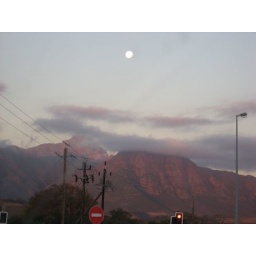
yet another gorgeous sky over my mountains